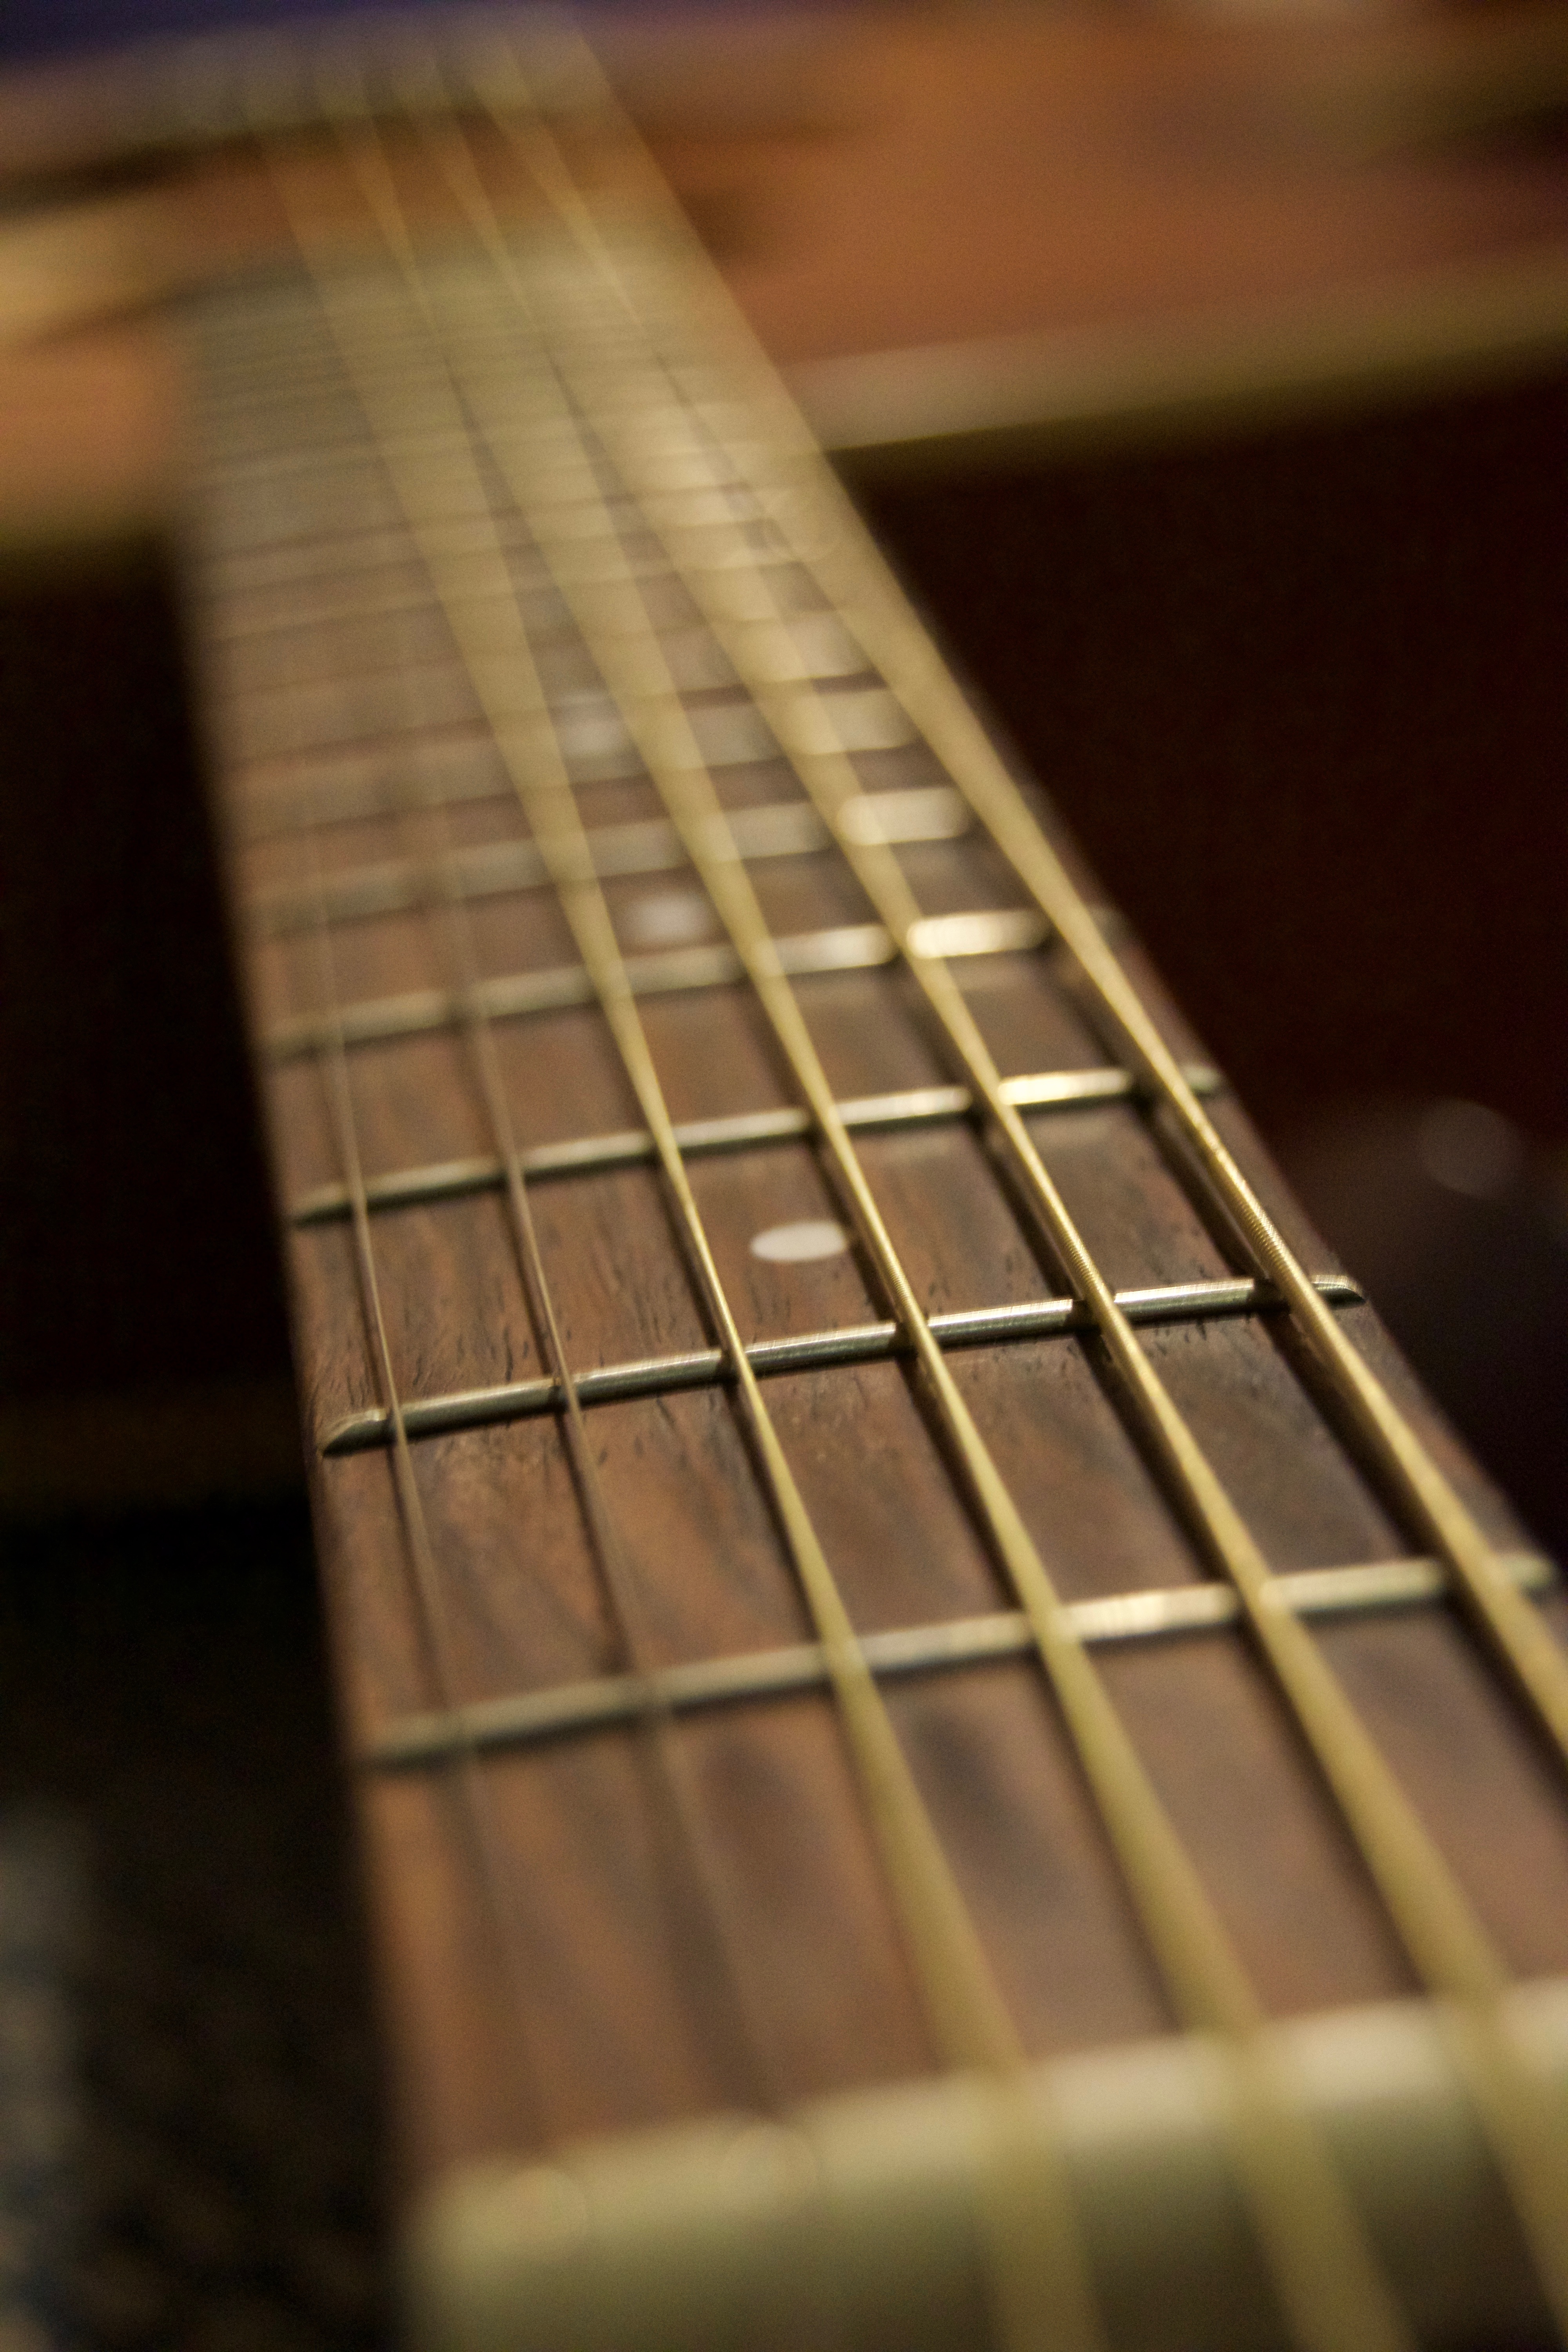
guitar, musical instrument, slide guitar, plucked string instruments, string instrument, acoustic guitar, bass guitar, close up, wood, ukulele